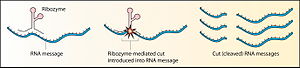
Ribozym / Opdagelse
Skematisk visning af ribozymkløvning af RNA.
Et ribozym er et RNA-molekyle, der katalyserer en kemisk reaktion. Mange naturlige ribozymer katalyserer enten hydrolyse af en af dets egne fosfodiesterbindinger eller hydrolysen af bindinger i andre RNA-strenge, men de har også vist sig dygtige i katalysen af ribosomets aminotransferaseaktivitet.